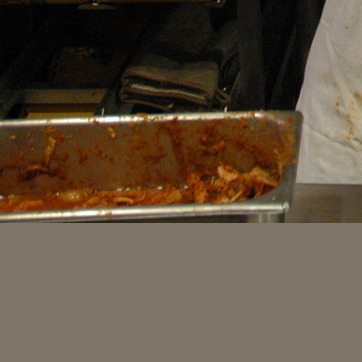
Material: food